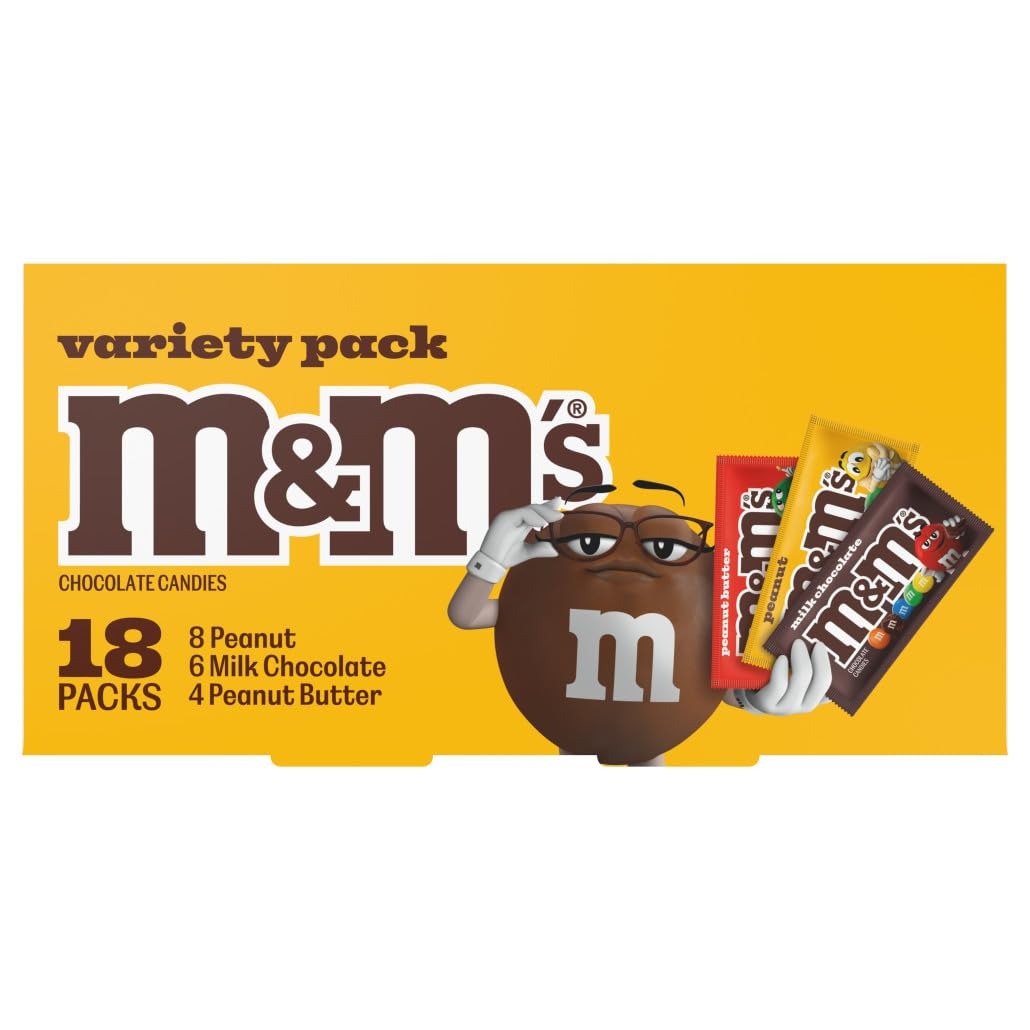
Item Name: M&M'S Milk Chocolate Candy, Variety Pack, Full Size, Pack of 18 Bulk Candy Chocolate
Bullet Point 1: PERFECT FOR SHARING: M&M'S candy bulk box, individually wrapped, are ideal for sharing with friends and family, making any moment sweeter with a delicious chocolate treat
Bullet Point 2: VERSATILE TREATS: Use M&M'S candy for Halloween trick-or-treating, holiday parties, or enhancing candy buffets at gatherings with endless fun
Bullet Point 3: LONG-LASTING CHOCOLATE GOODNESS: Stock up on bulk chocolate candy and enjoy a consistent supply for movie nights, office treats, or adding chocolate goodness to recipes
Bullet Point 4: CONVENIENT SIZE: These eighteen (18), 30.58 oz bags are perfect chocolate Christmas candy gifts, providing just the right portion for a quick fix or satisfying sweet tooth cravings
Bullet Point 5: COLORFUL FUN: Add vibrant color and taste to any day with M&M’S candies, perfect for holiday candy and making everyday moments more joyful
Value: 30.58
Unit: Ounce

Price: 21.78